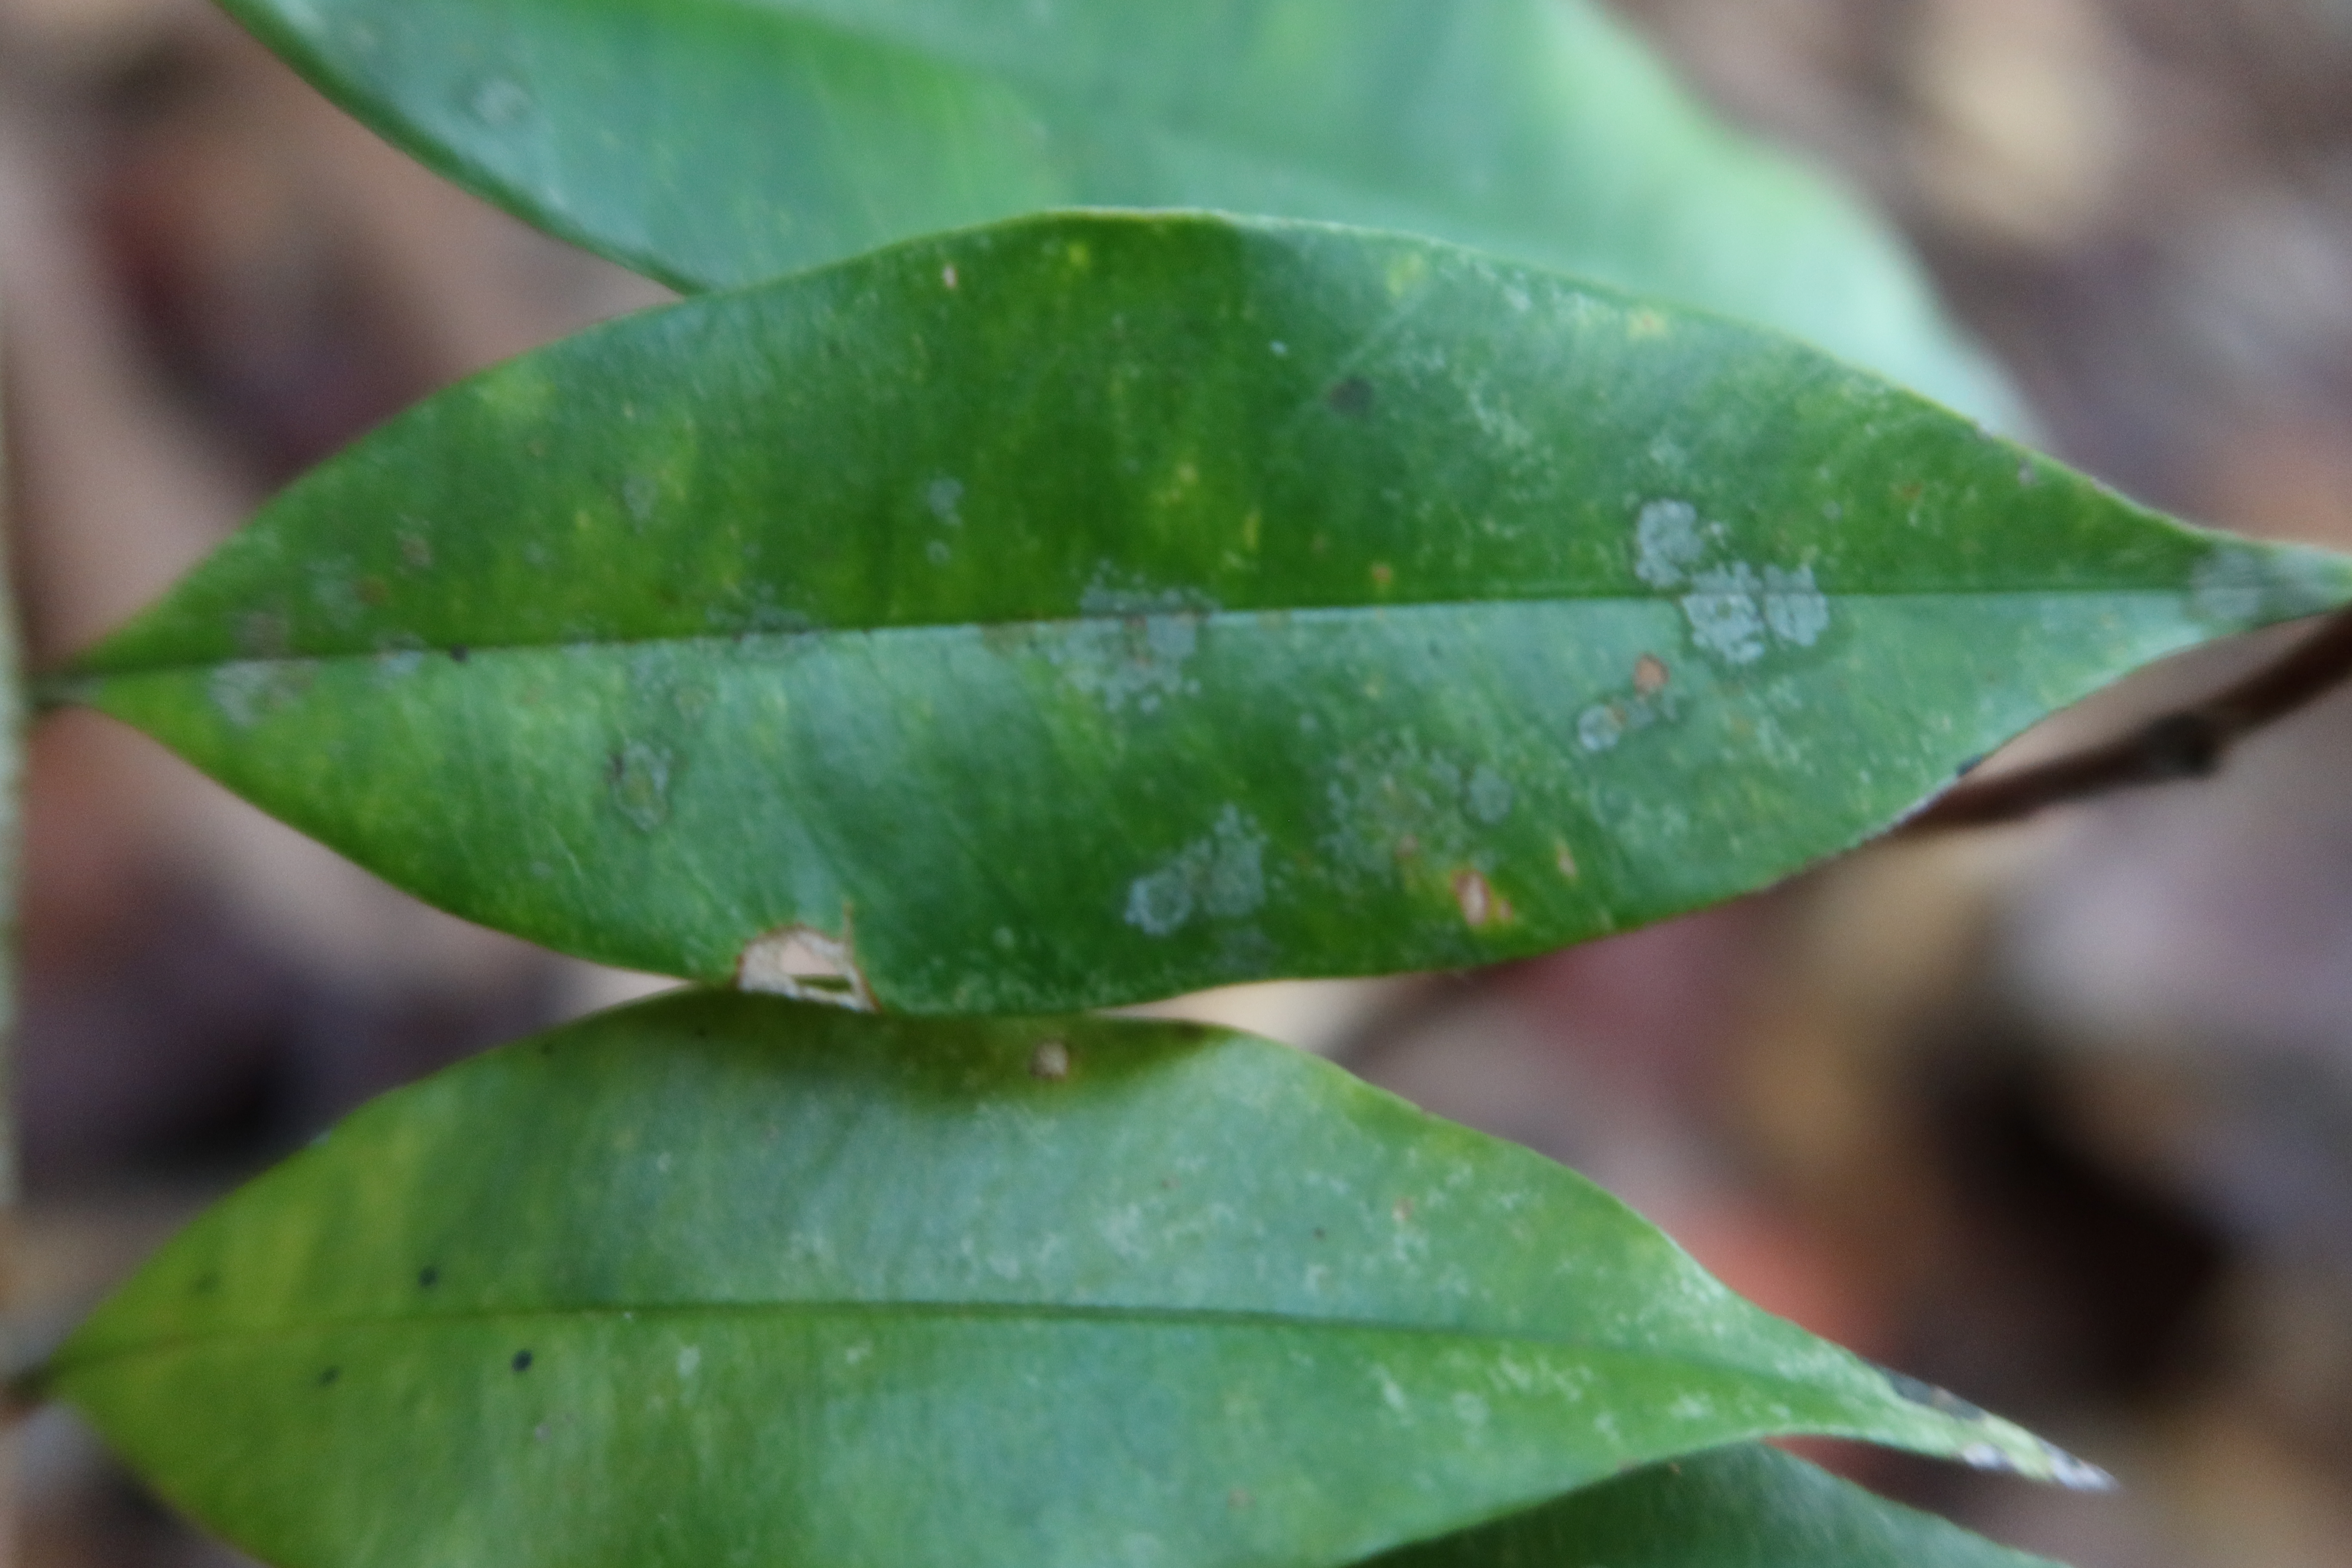
Label: Powdery mildew